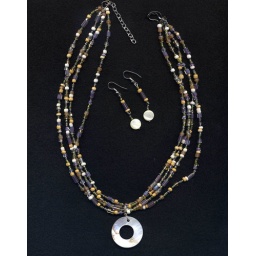
three strands of pure seeds,wood and glass beads in beige,white and lilac, centered with a round shell piece and a rose clasp.